Stone Mountain Memorial half dollar

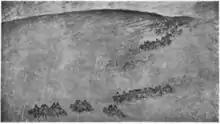
Borglum's design for Stone Mountain

On November 16, 1923, Edwards wrote to Bascom Slemp, secretary to President Calvin Coolidge (the previous president, Warren G. Harding, had recently died). Edwards arranged a meeting between the President and himself, association president Hollins N. Randolph (an Atlanta lawyer and direct descendant of early president Thomas Jefferson), and Borglum. President Coolidge agreed to support authorizing legislation for a Stone Mountain coin.